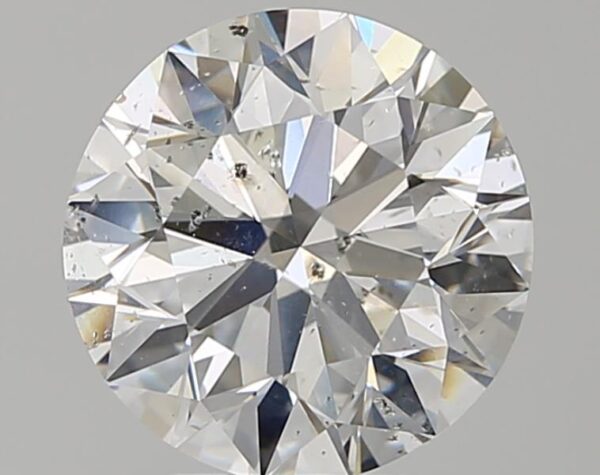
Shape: round
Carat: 3.55
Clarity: SI2
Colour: D
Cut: EX
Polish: EX
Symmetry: EX
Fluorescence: ST
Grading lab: GIA
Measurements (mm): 9.66 x 9.72 x 6.07